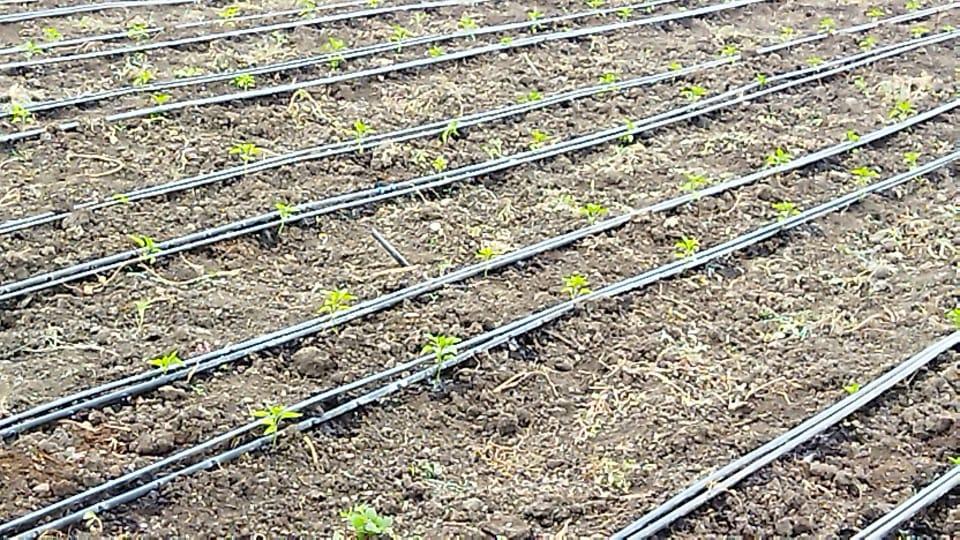
Mbegu za mazao zikiwa zimepandwa mashambani kwa mpangilio wa mistari iliyonyooka, kukiwa na mabomba marefu yaliyotobolewa ambayo hudondosha maji kwa njia ya matone katika mbegu hizo, ili iweze kuchipua vizuri.